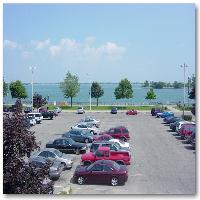
Weather: sun or clear